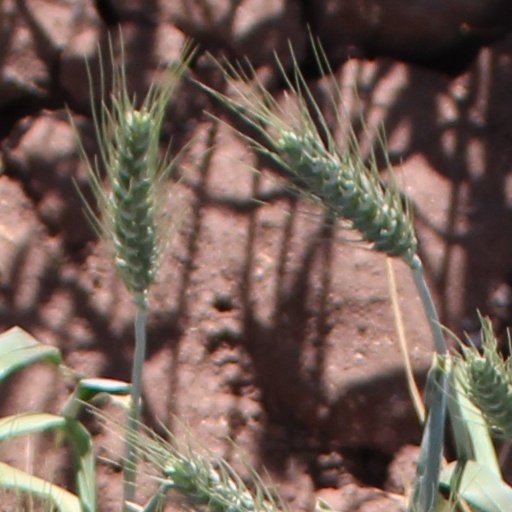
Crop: wheat